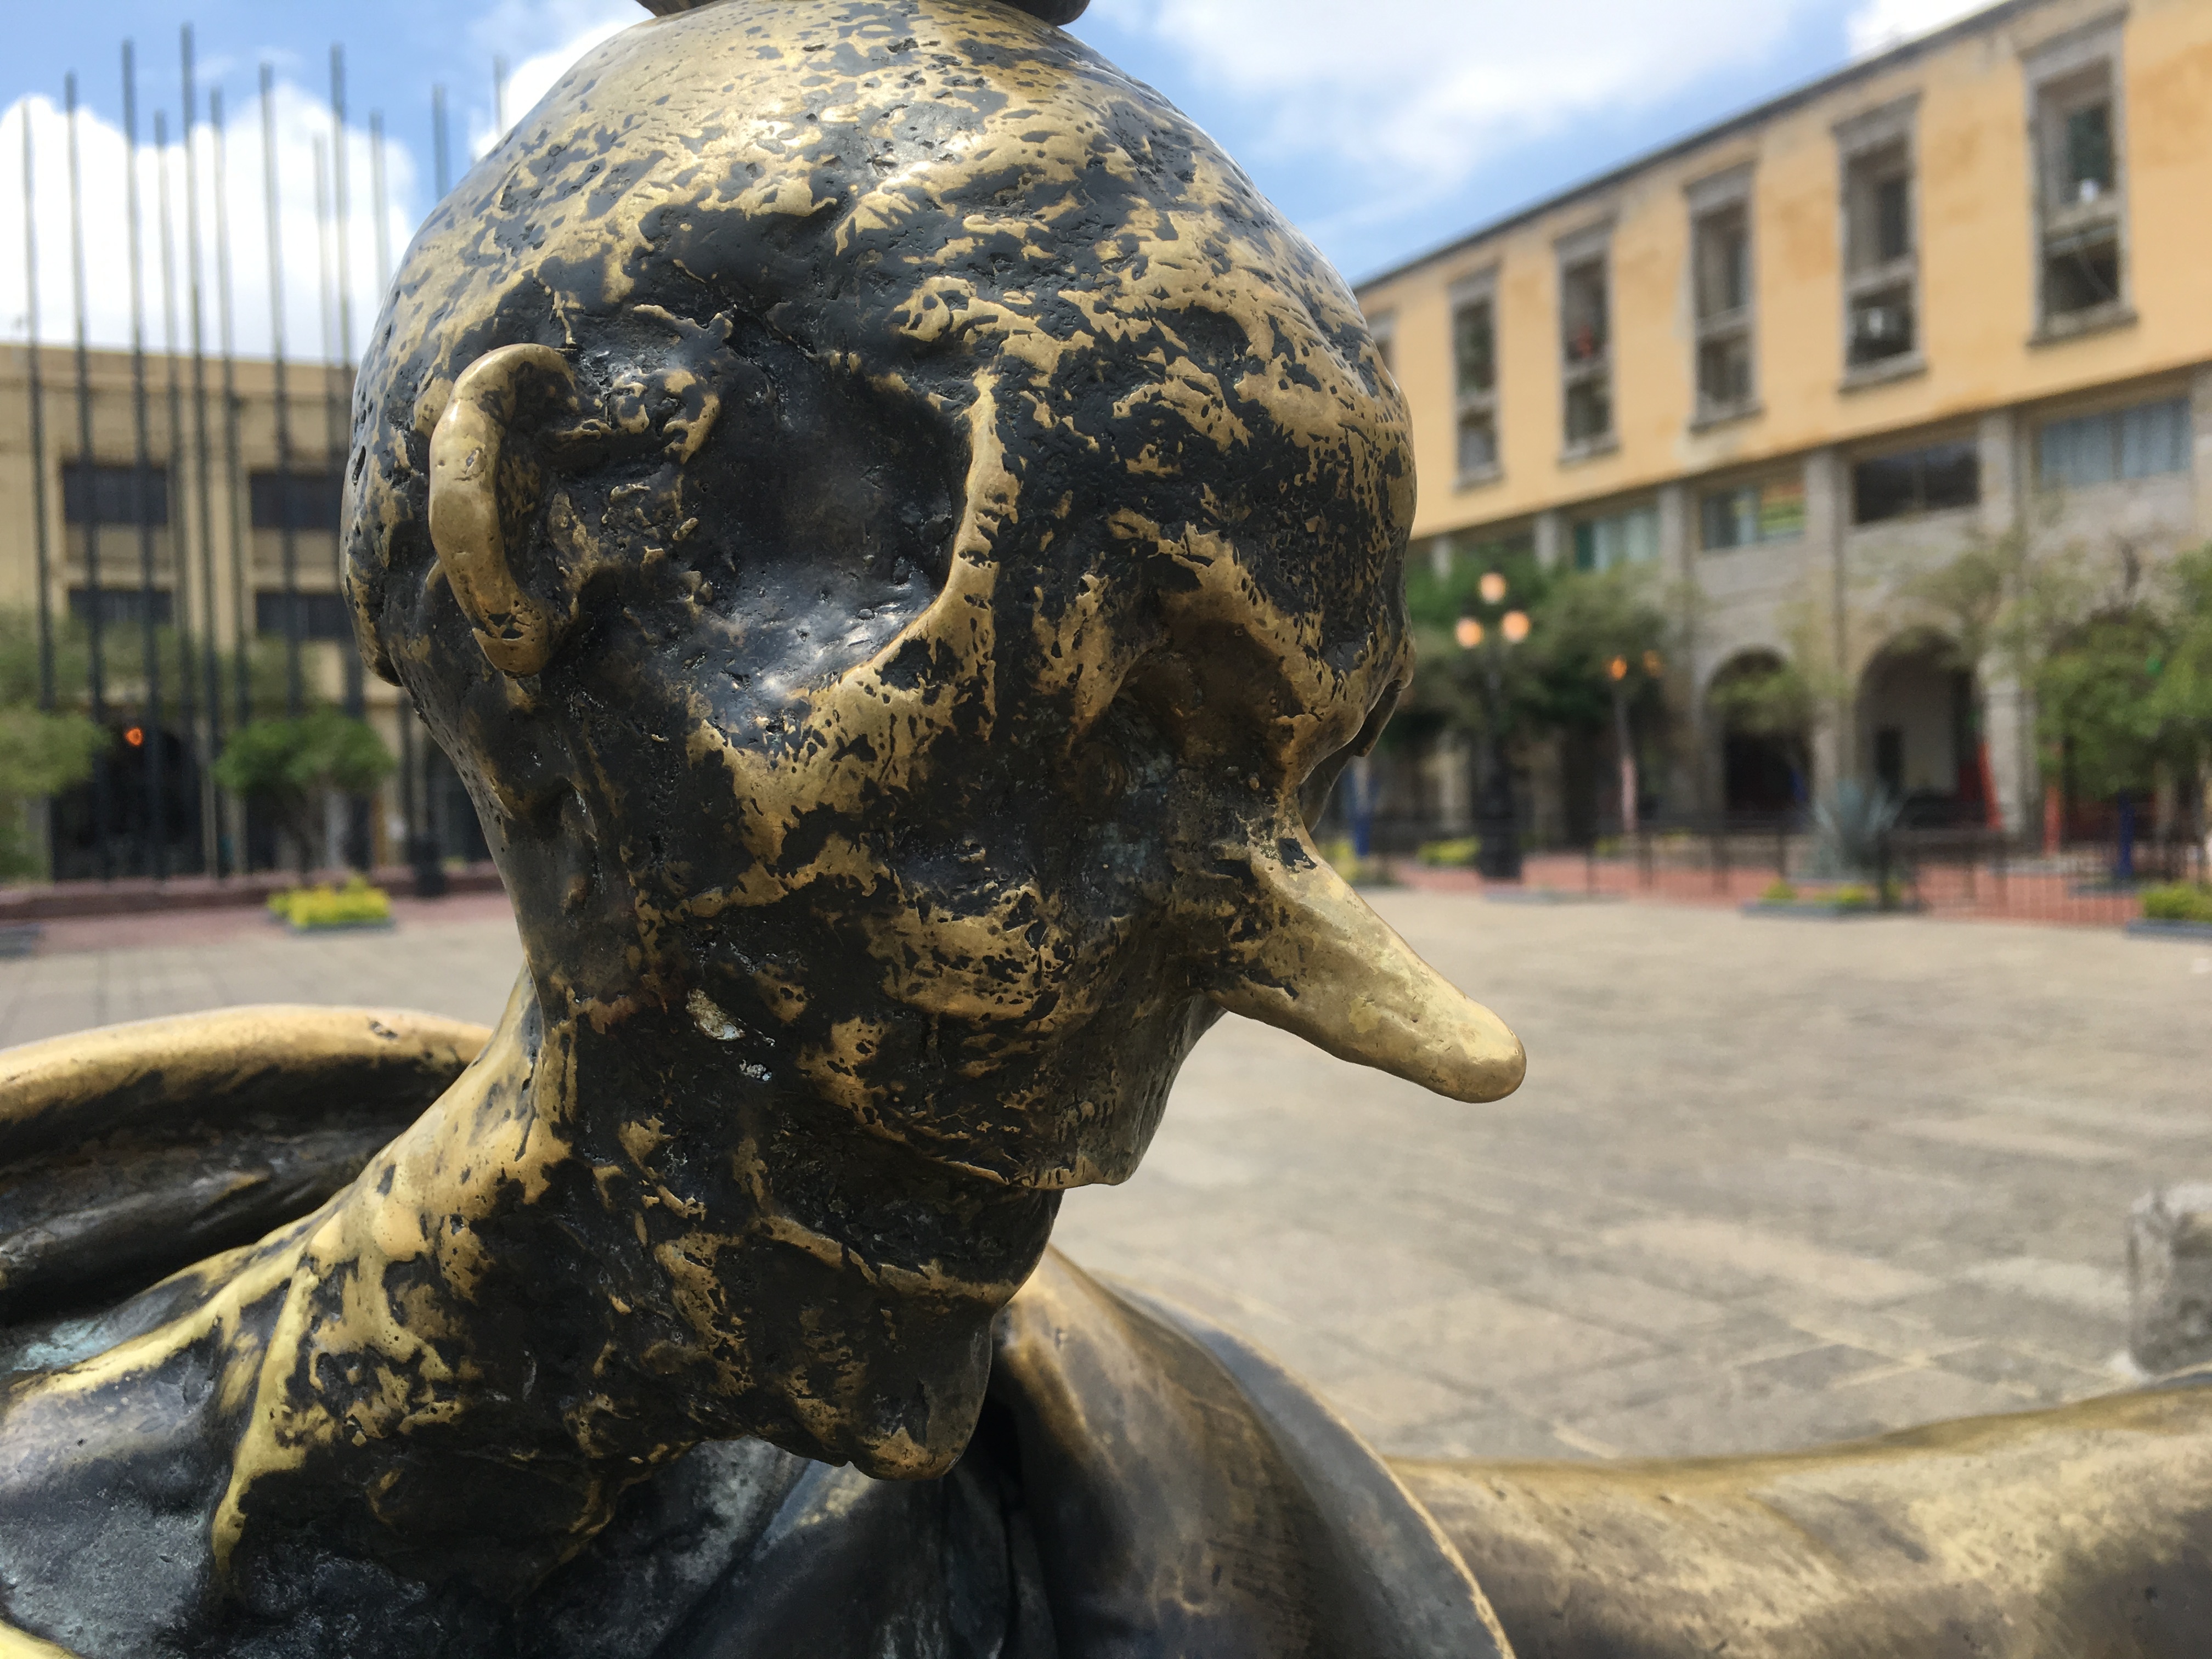
monument, statue, sculpture, art, carving, ancient history